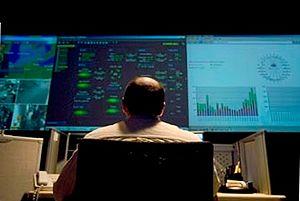
Un centre de données, ou centre informatique est un lieu regroupant des équipements constituants du système d'information d'une ou plusieurs entreprise. Il peut être interne et/ou externe à l’entreprise, exploité ou non avec le soutien de prestataires. Il fournit des services informatiques en environnement contrôlé et sécurité, avec une alimentation d'urgence et redondante.